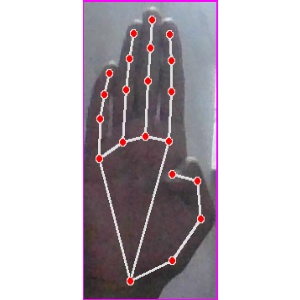
अक्षर: झ